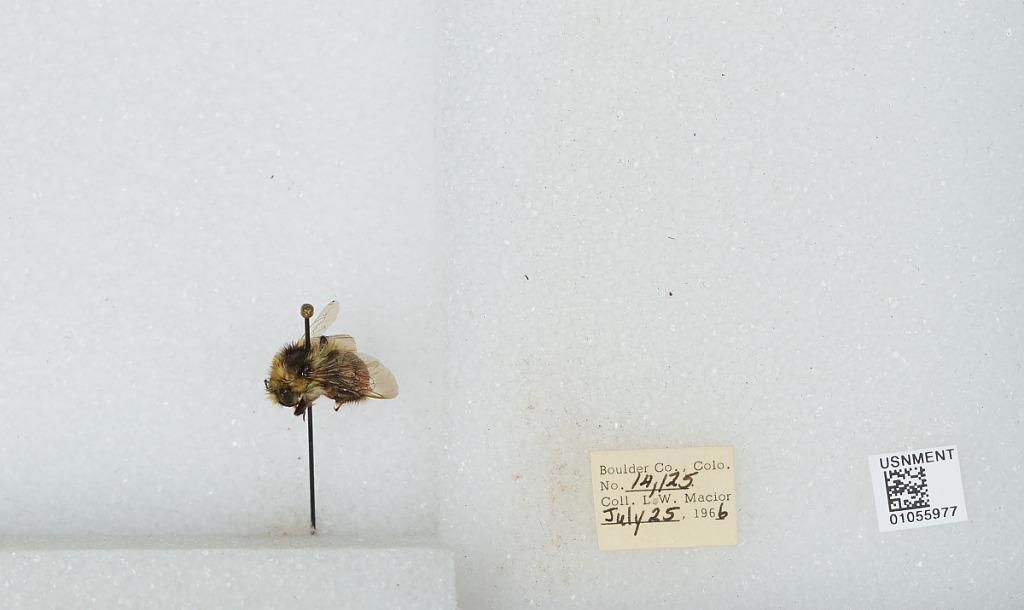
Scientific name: Bombus (Pyrobombus) bifarius Cresson
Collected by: L. Macior
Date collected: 1966-7-25
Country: United States
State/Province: Colorado
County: Boulder
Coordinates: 40.0017, -105.308